Terry O'Connor (politician)

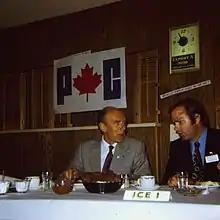
O'Connor and Robert Stanfield at a 1972 community breakfast in Acton, Ontario

Terrance Patrick O'Connor, QC (born March 24, 1940) is a former politician in Ontario, Canada. He served in the House of Commons of Canada from 1972 to 1974, and in the Legislative Assembly of Ontario from 1985 to 1987. O'Connor was a member of the Progressive Conservative Party. From 1993 to 2015 he was a judge of the Ontario Superior Court of Justice.